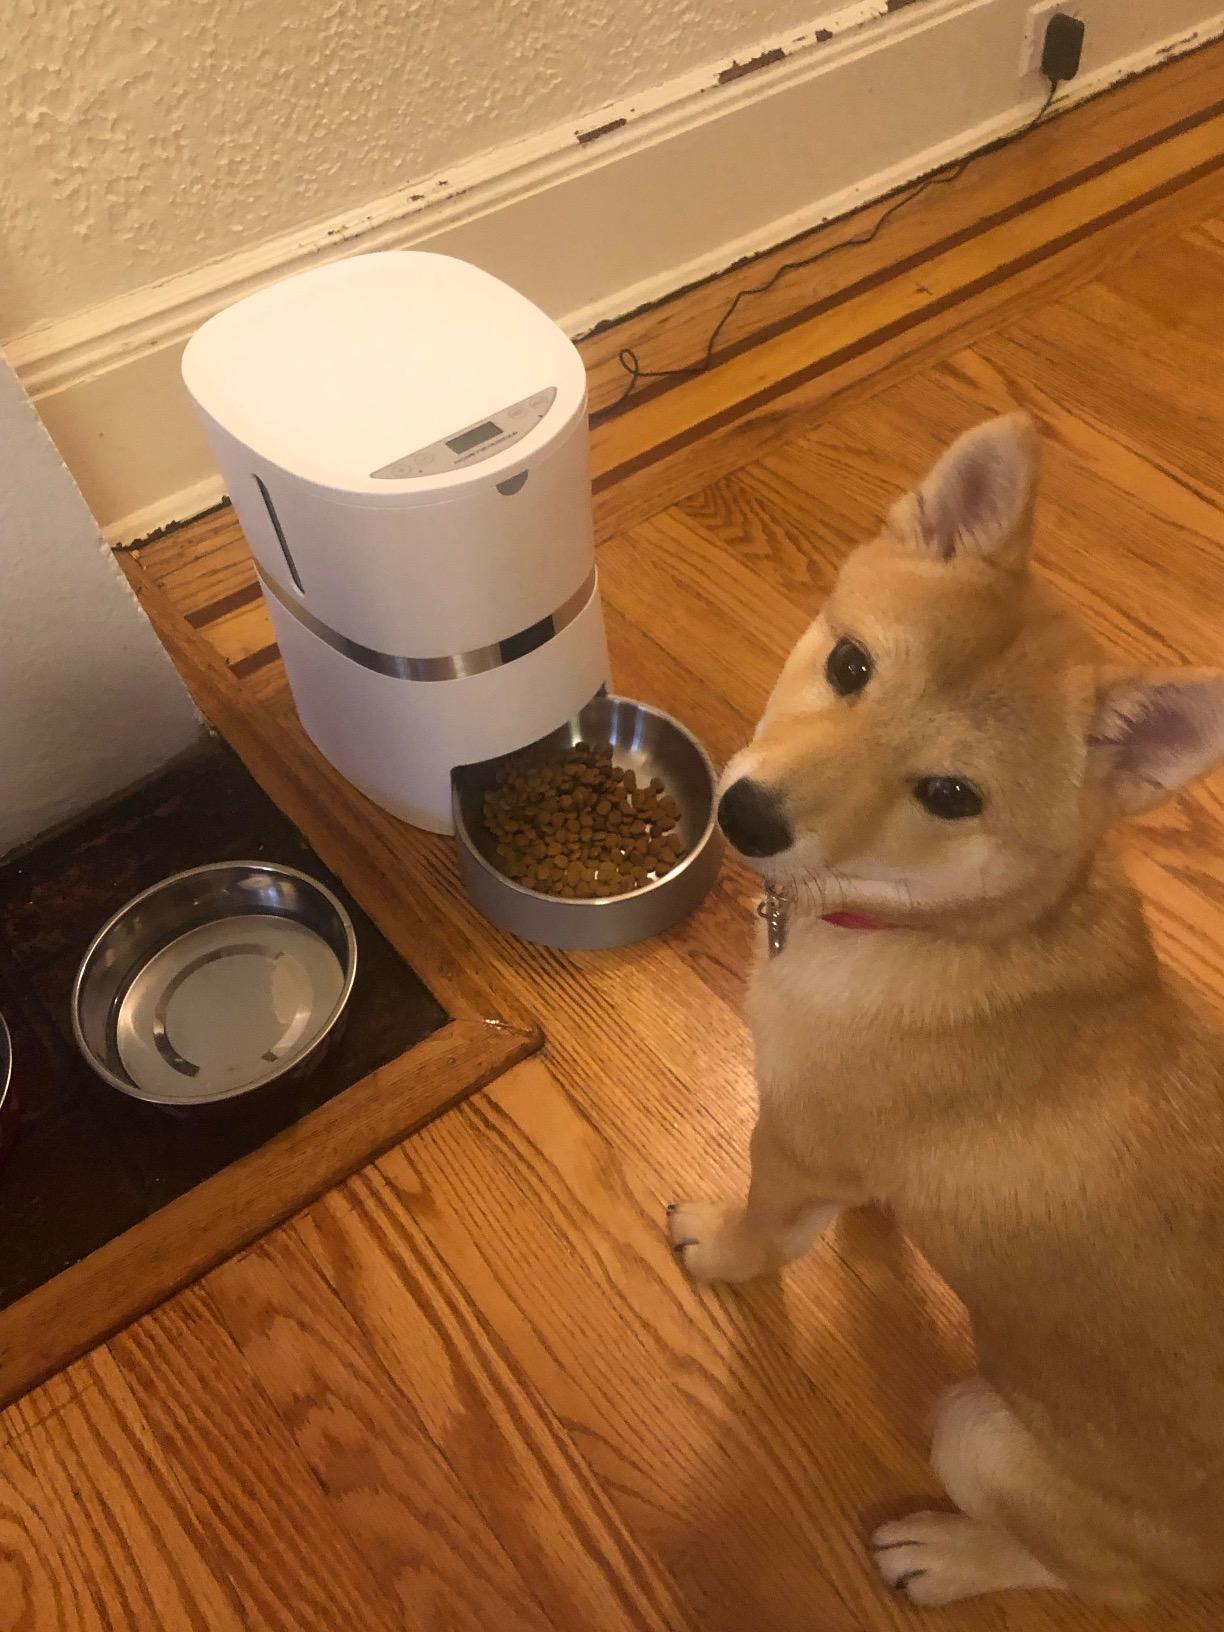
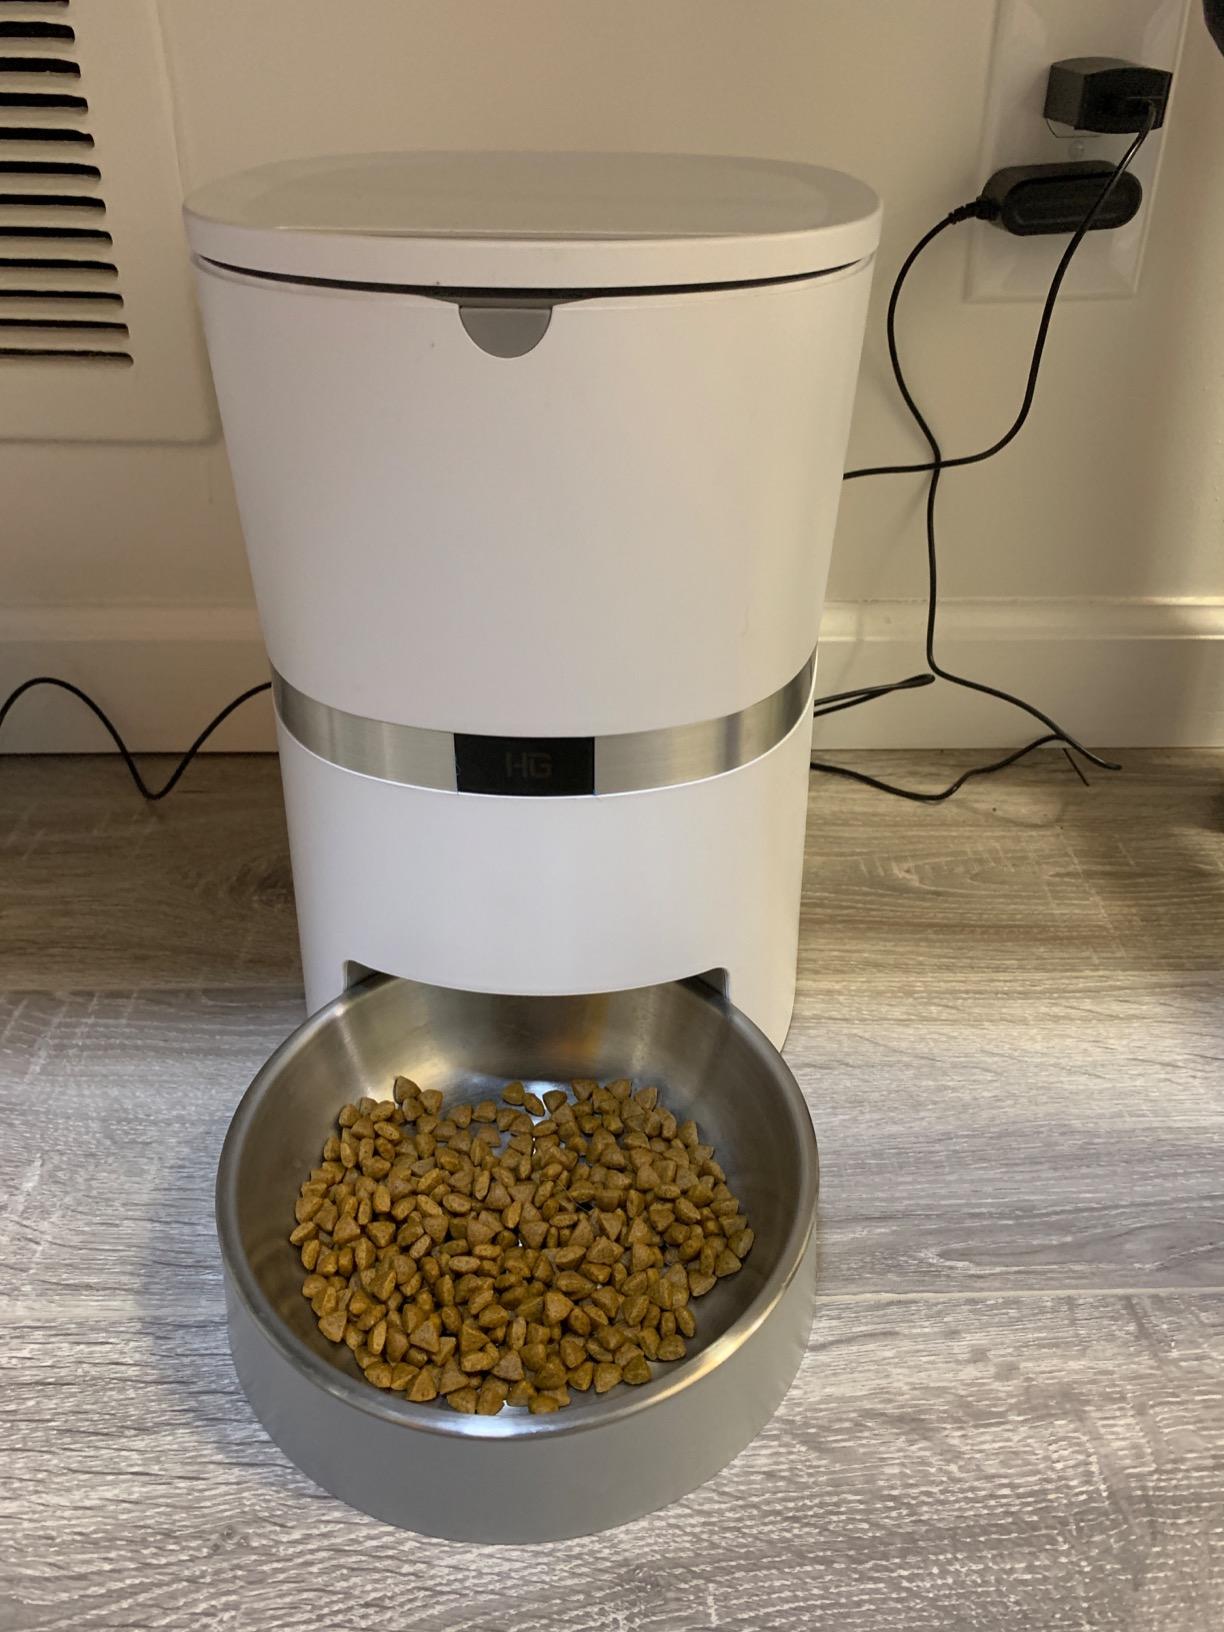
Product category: items_feeder
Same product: yes